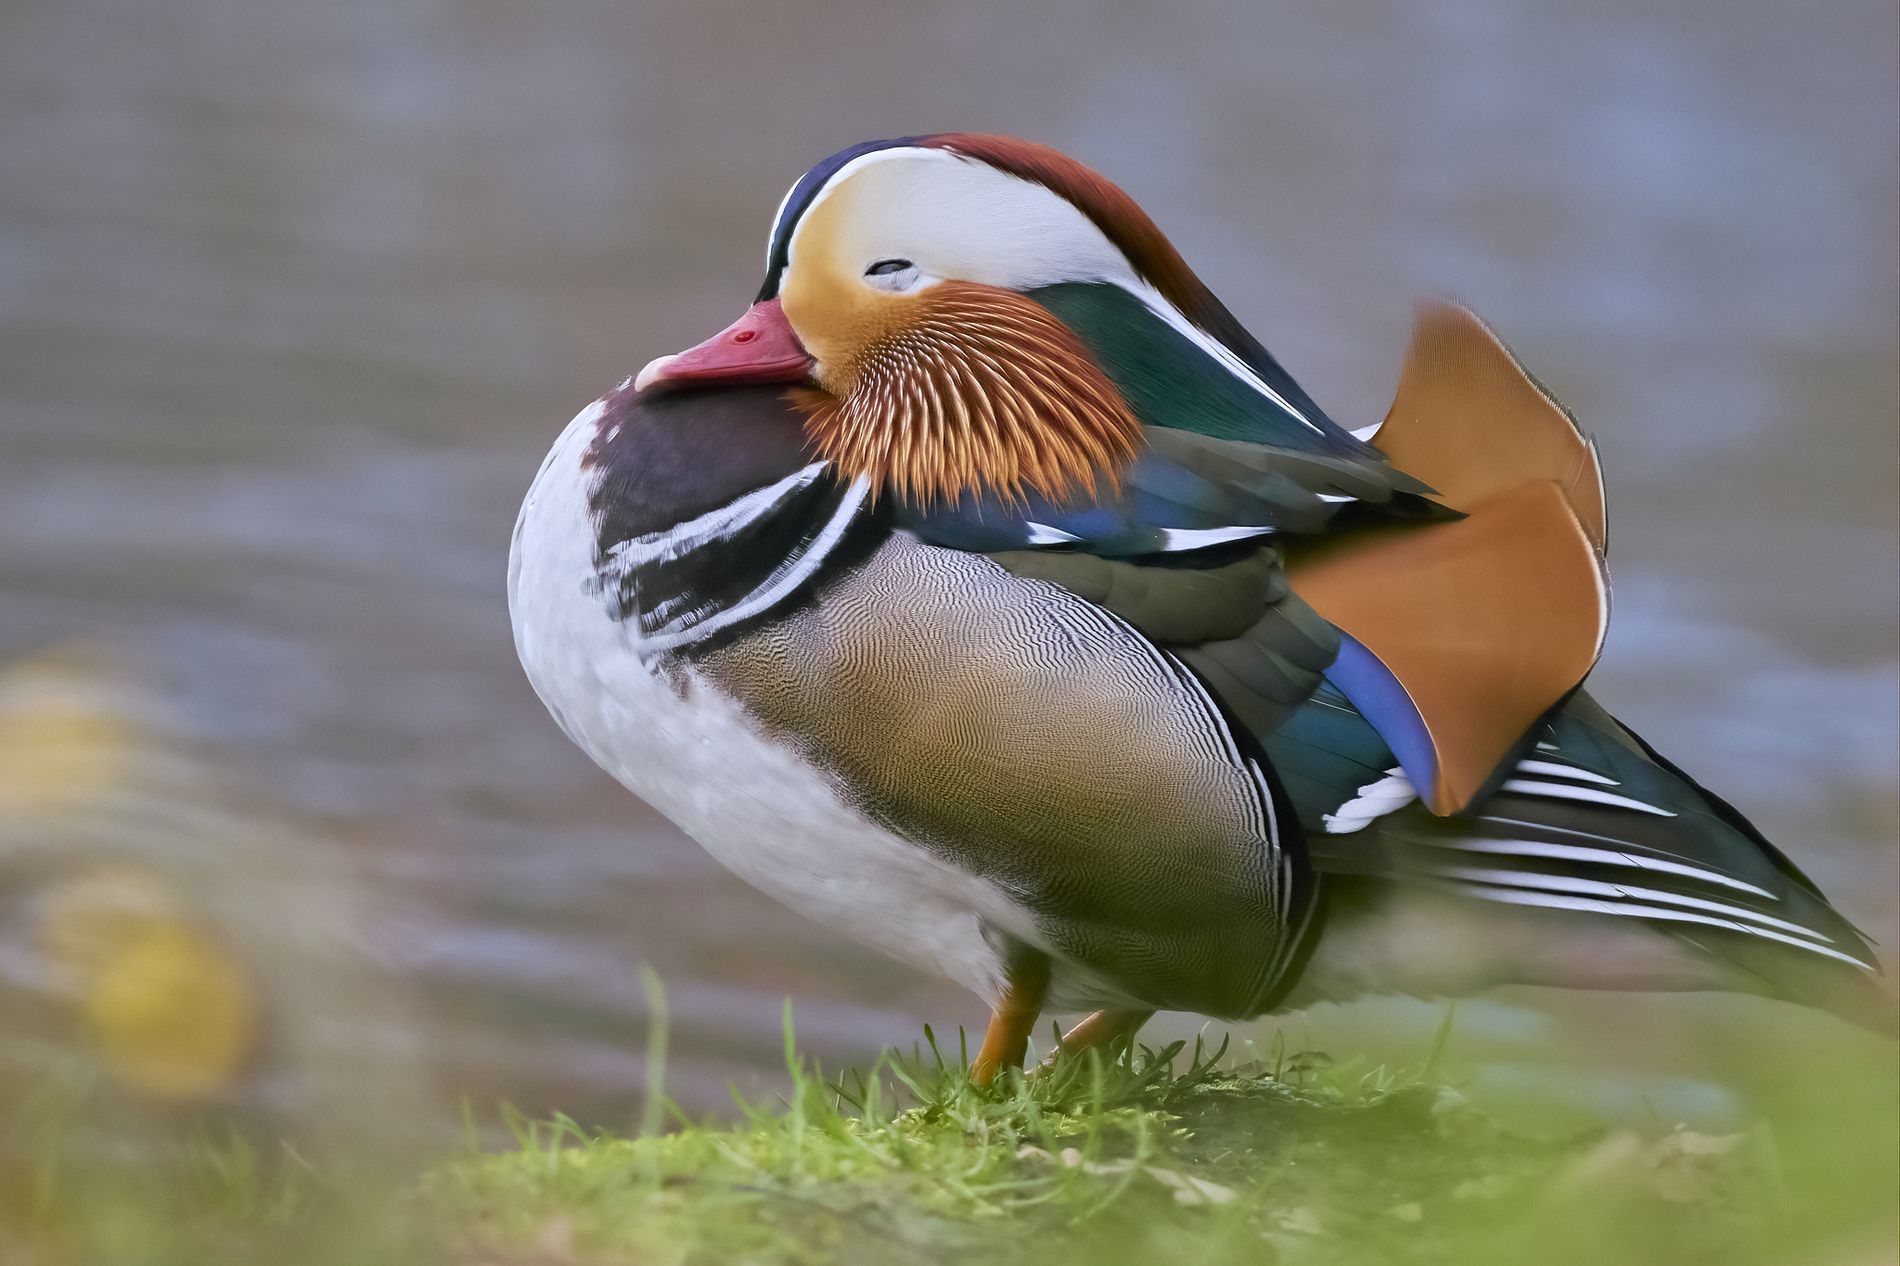
Colorful Mandarin Duck
The image shows a mandarin duck seating on a green grass next to some blurred water. the mandarin duck has a lot of different colors.
this is a close up shot taken at eye level. the atmosphere fells calm, natural and peaceful. the colors are vibrant on the duck. the duck has a lot of colors like black and brown and white.
Labels: Animal, Anseriformes, Bird, Waterfowl, Teal, Duck, Mallard, Beak, grass, water, Mandarin Duck
Camera: Canon Canon EOS R6m2
Lens: 60-600mm F4.5-6.3 DG OS HSM | Sports 018 +2x
Aperture: F13
Exposure: 1/1250 sec
ISO: 16000
Focal length: 1200.0 mm